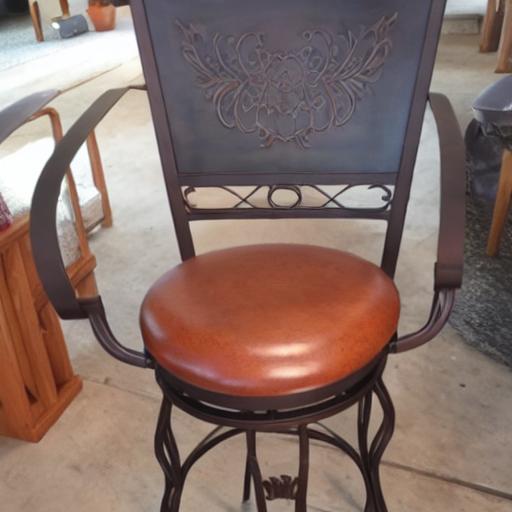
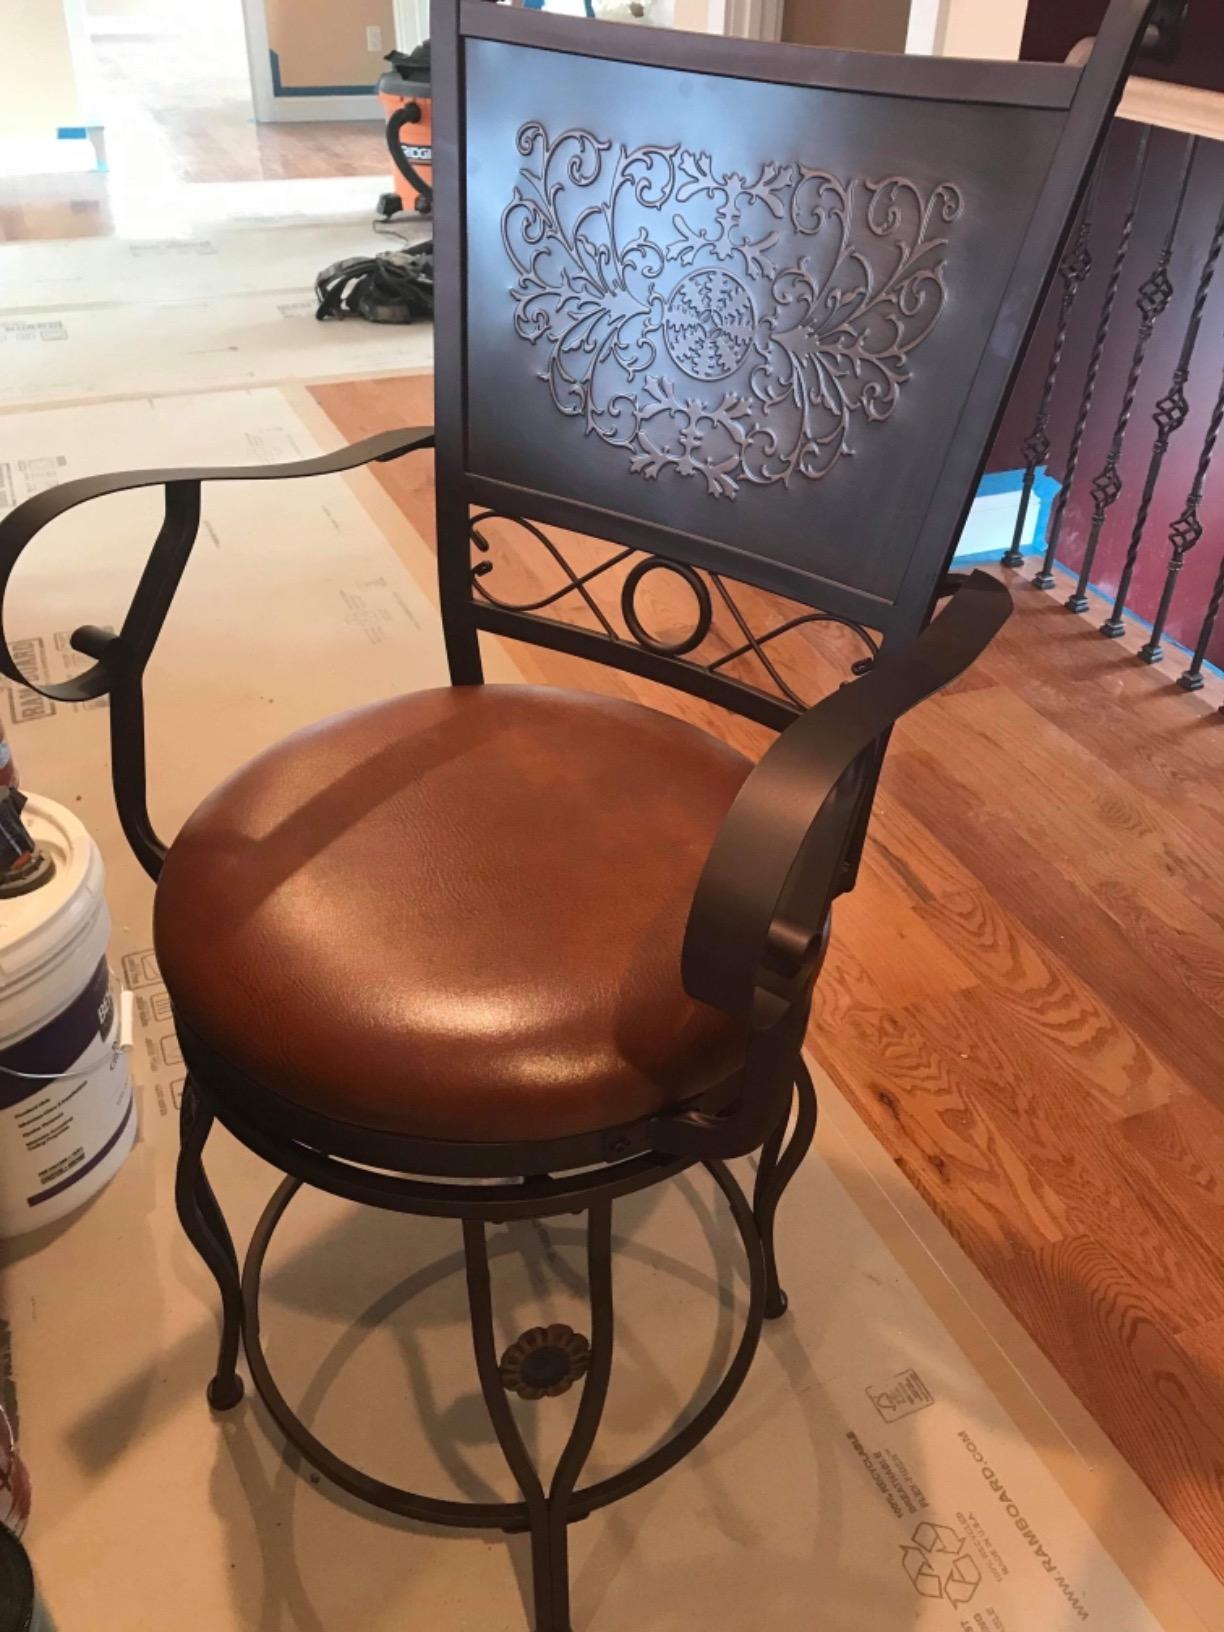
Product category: stool
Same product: no